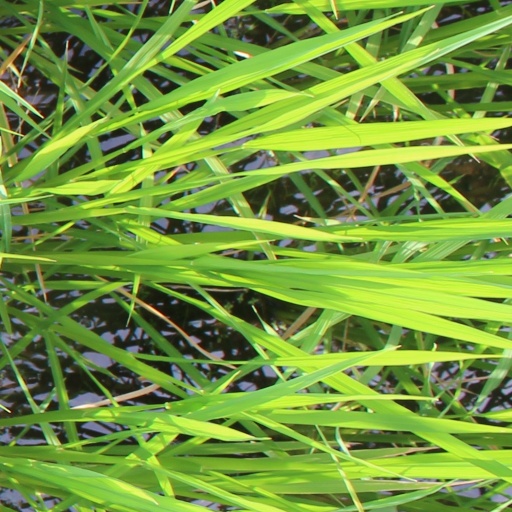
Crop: rice